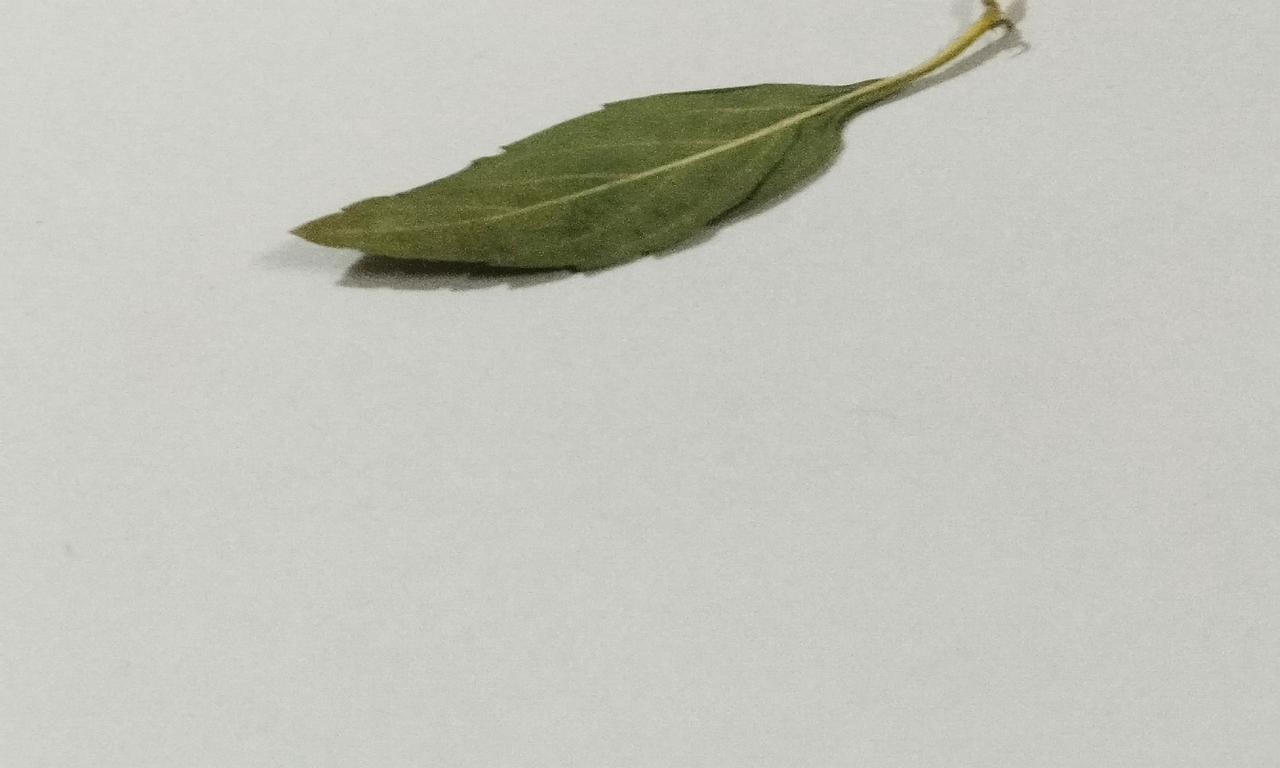
Label: Dried